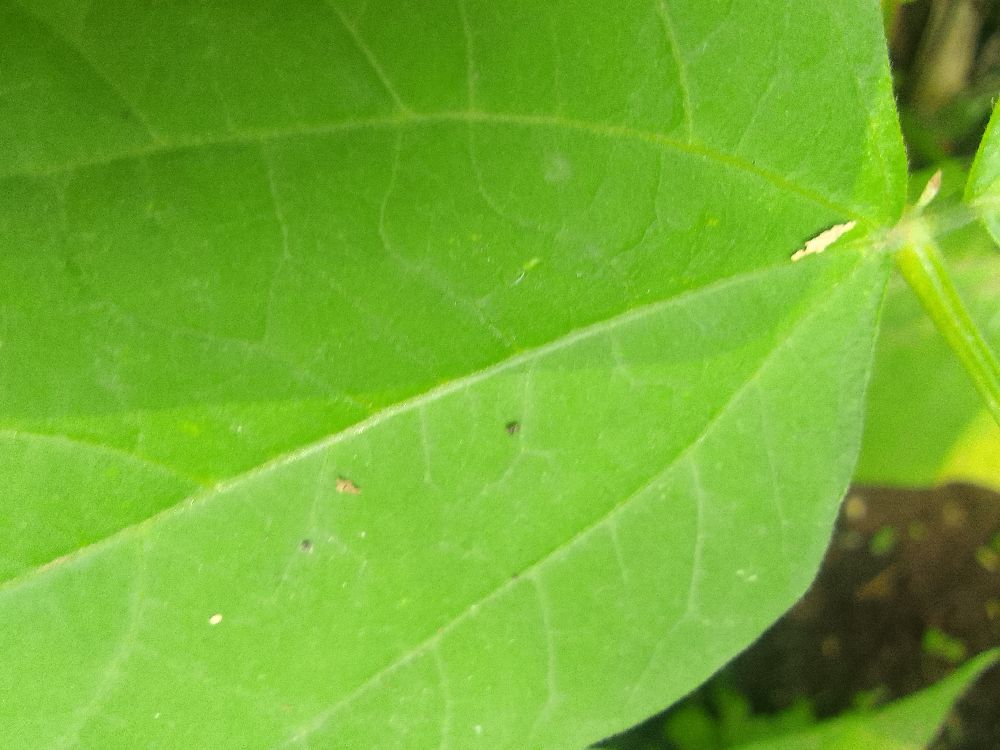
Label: healthy